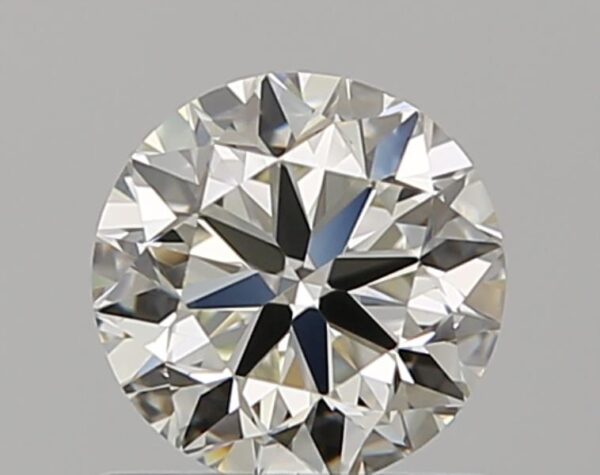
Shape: round
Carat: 0.7
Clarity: VS1
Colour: K
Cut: VG
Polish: EX
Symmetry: EX
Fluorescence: N
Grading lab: GIA
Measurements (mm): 5.52 x 5.55 x 3.53